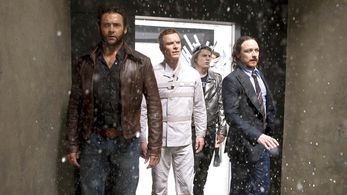
Gender: men